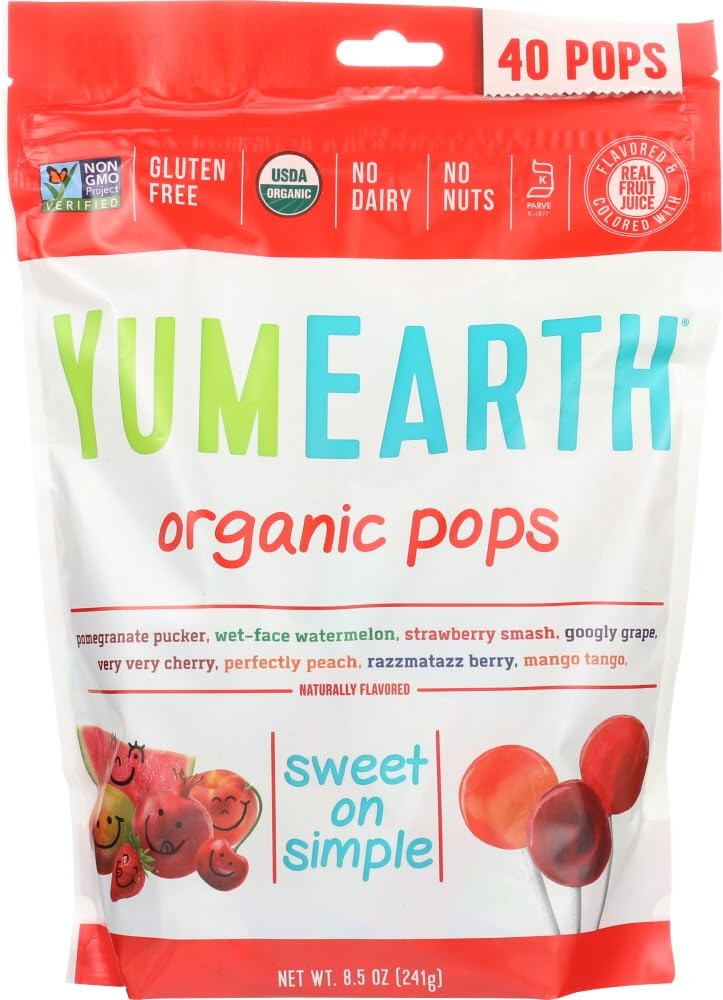
Item Name: Yummyearth Lolli Pop Family Size (Pack Of 2)
Bullet Point 1: Certified Organic; gluten-free; egg-free; soy-free; nut-free; peanut-free; casein-free; dairy-free
Bullet Point 2: 100% Vitamin C; All Natural Fruit Extracts; No Artificial Dyes or Flavors
Product Description: YumEarth organic candy is a true gourmet experience for families of all ages.
Value: 6.0
Unit: Ounce

Price: 34.91